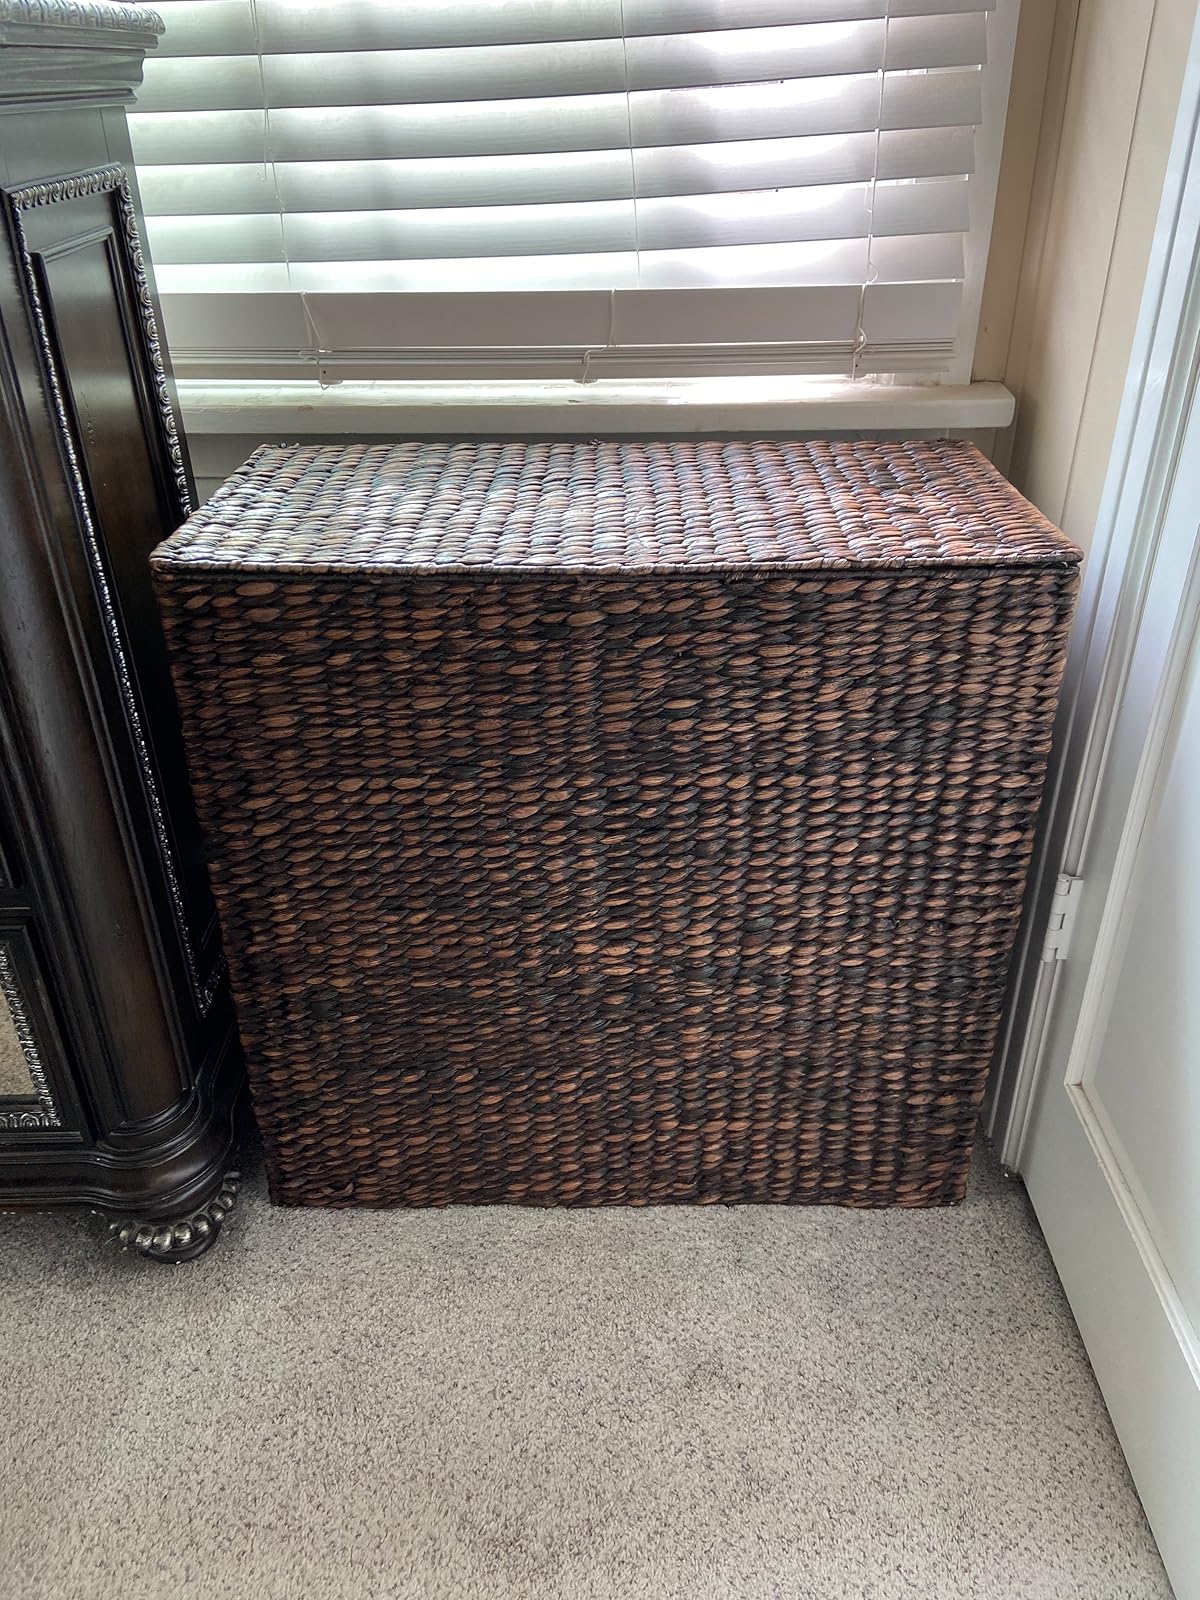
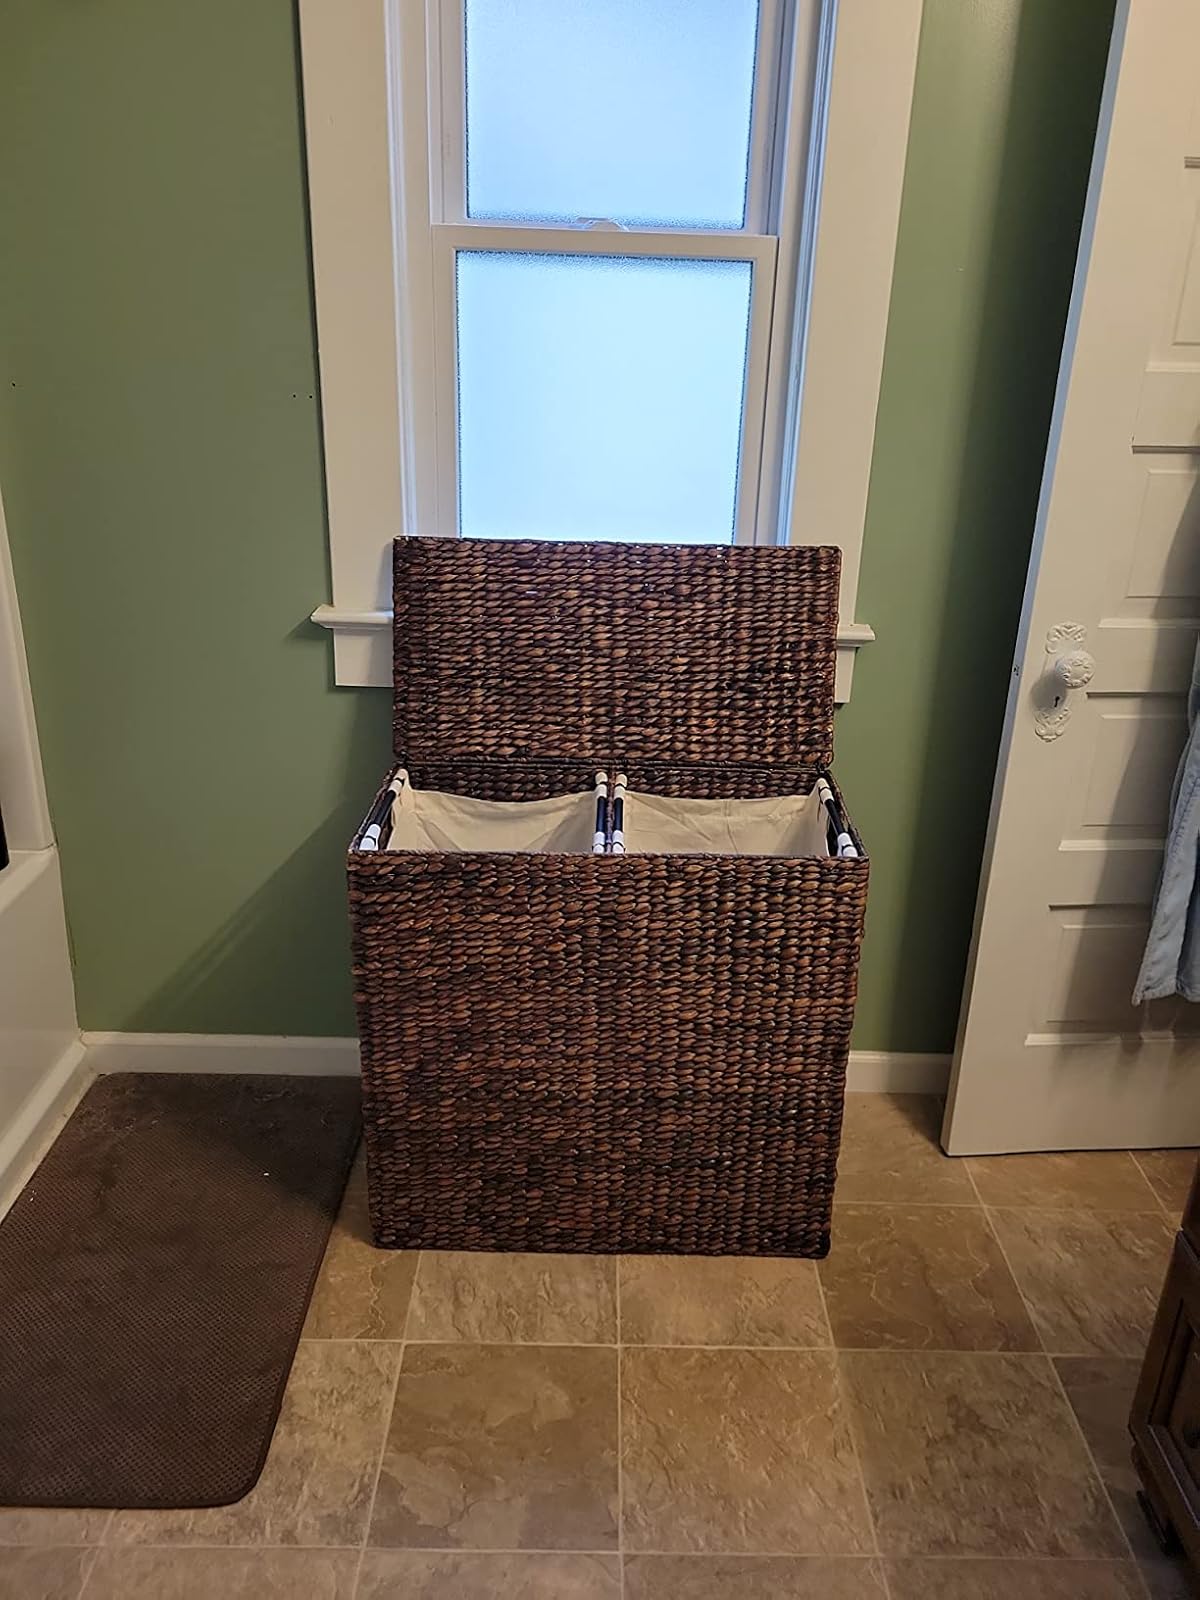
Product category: items_hamper
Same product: yes